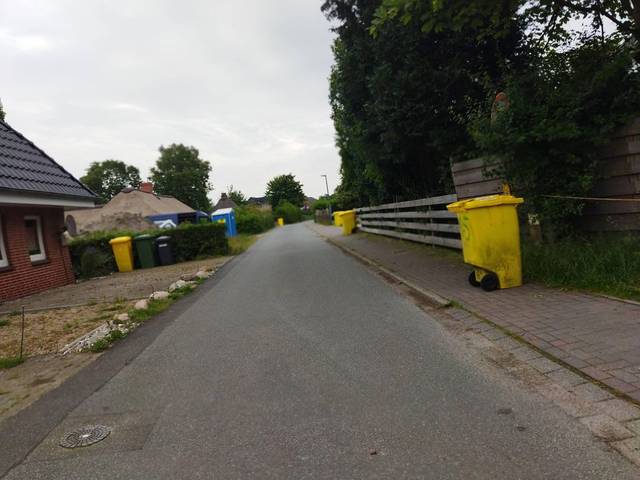
Region: Germany
Coordinates: 54.329, 8.701